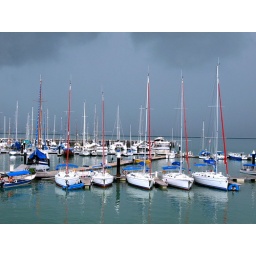
Back ground with white grey color because of raining and big mountain was cover by the rain.